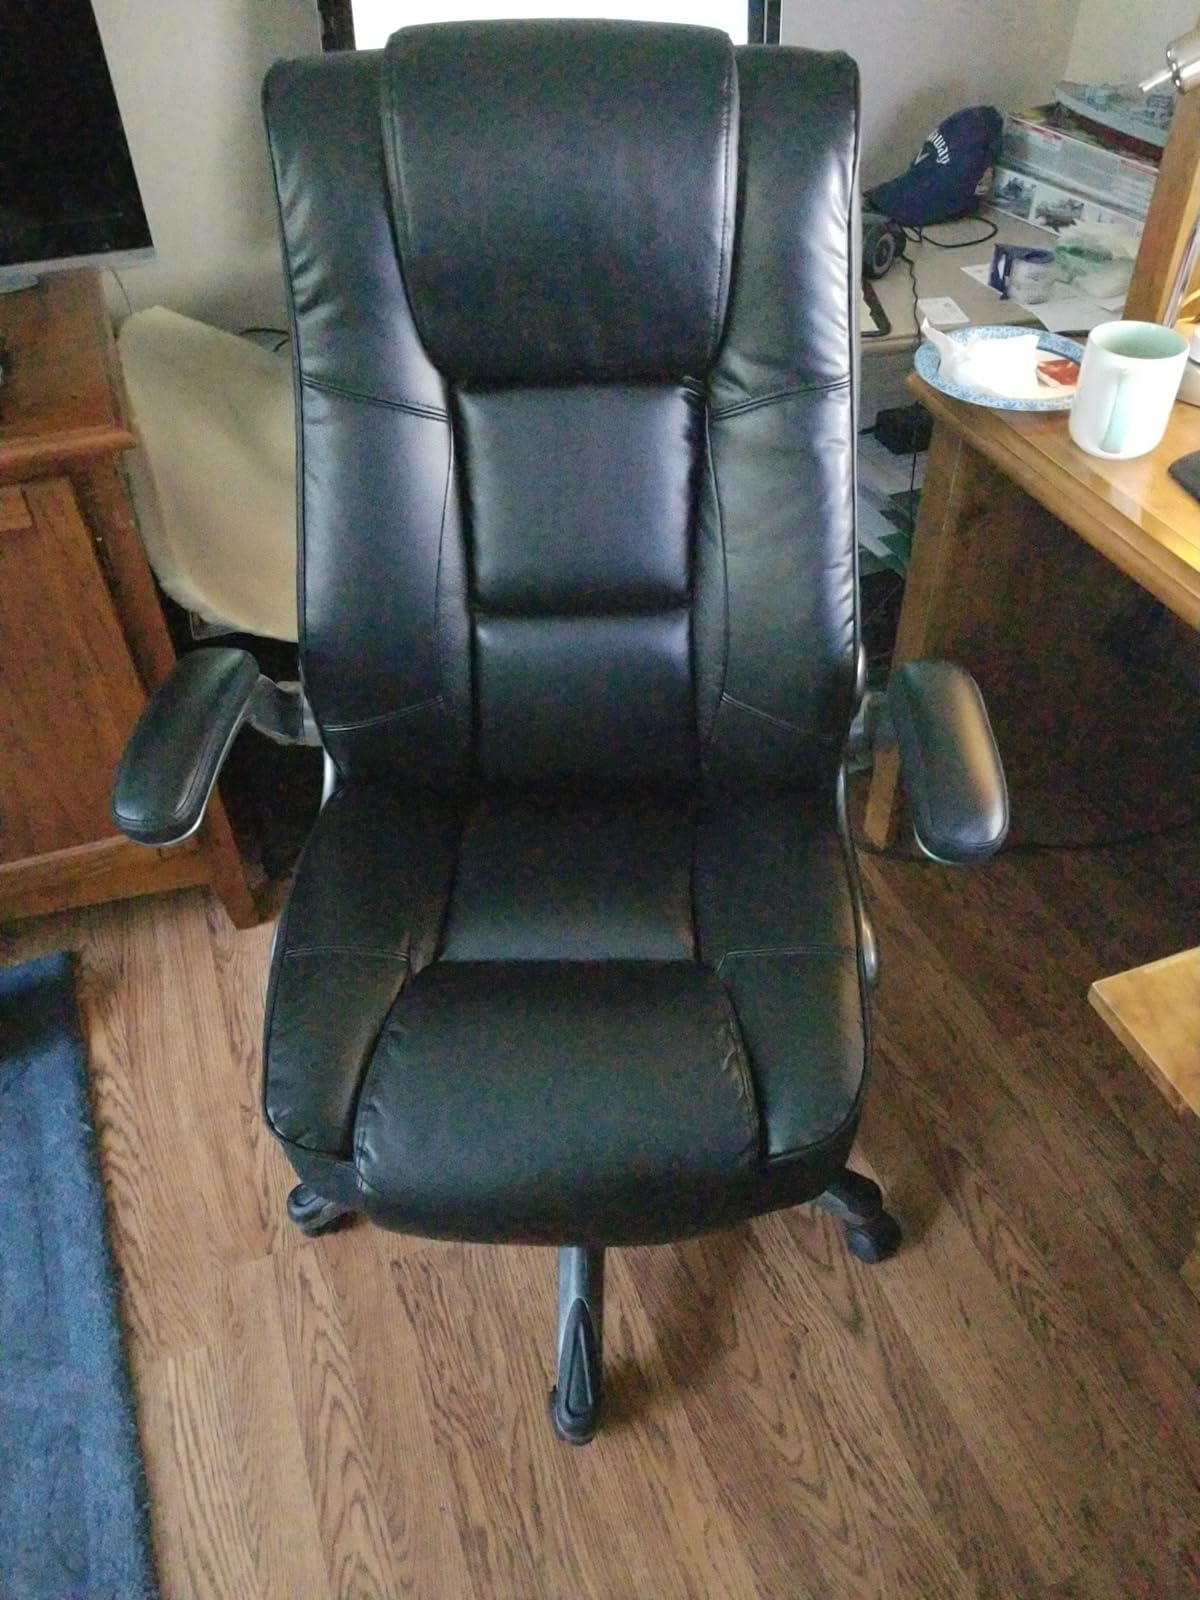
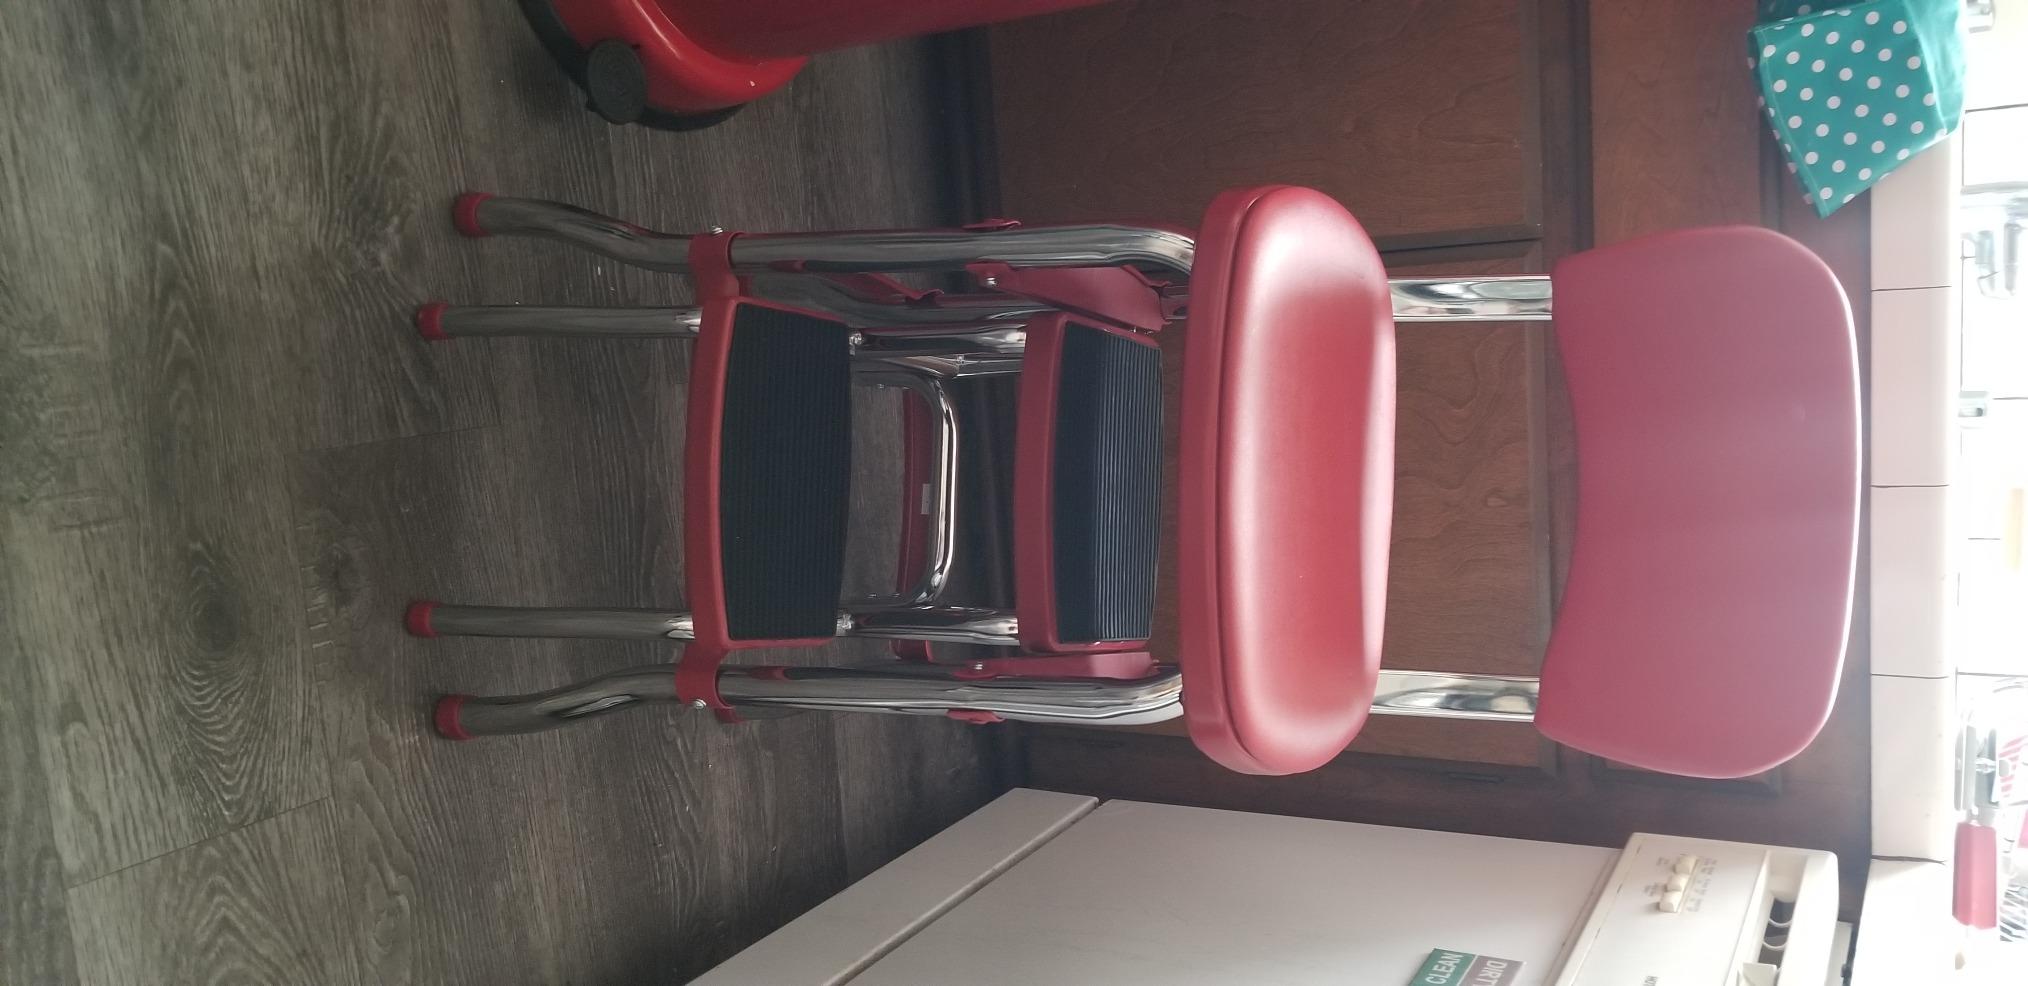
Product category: items_chair
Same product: no